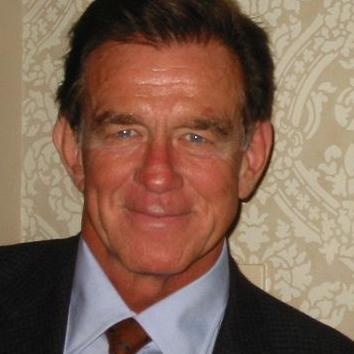
Age: 60